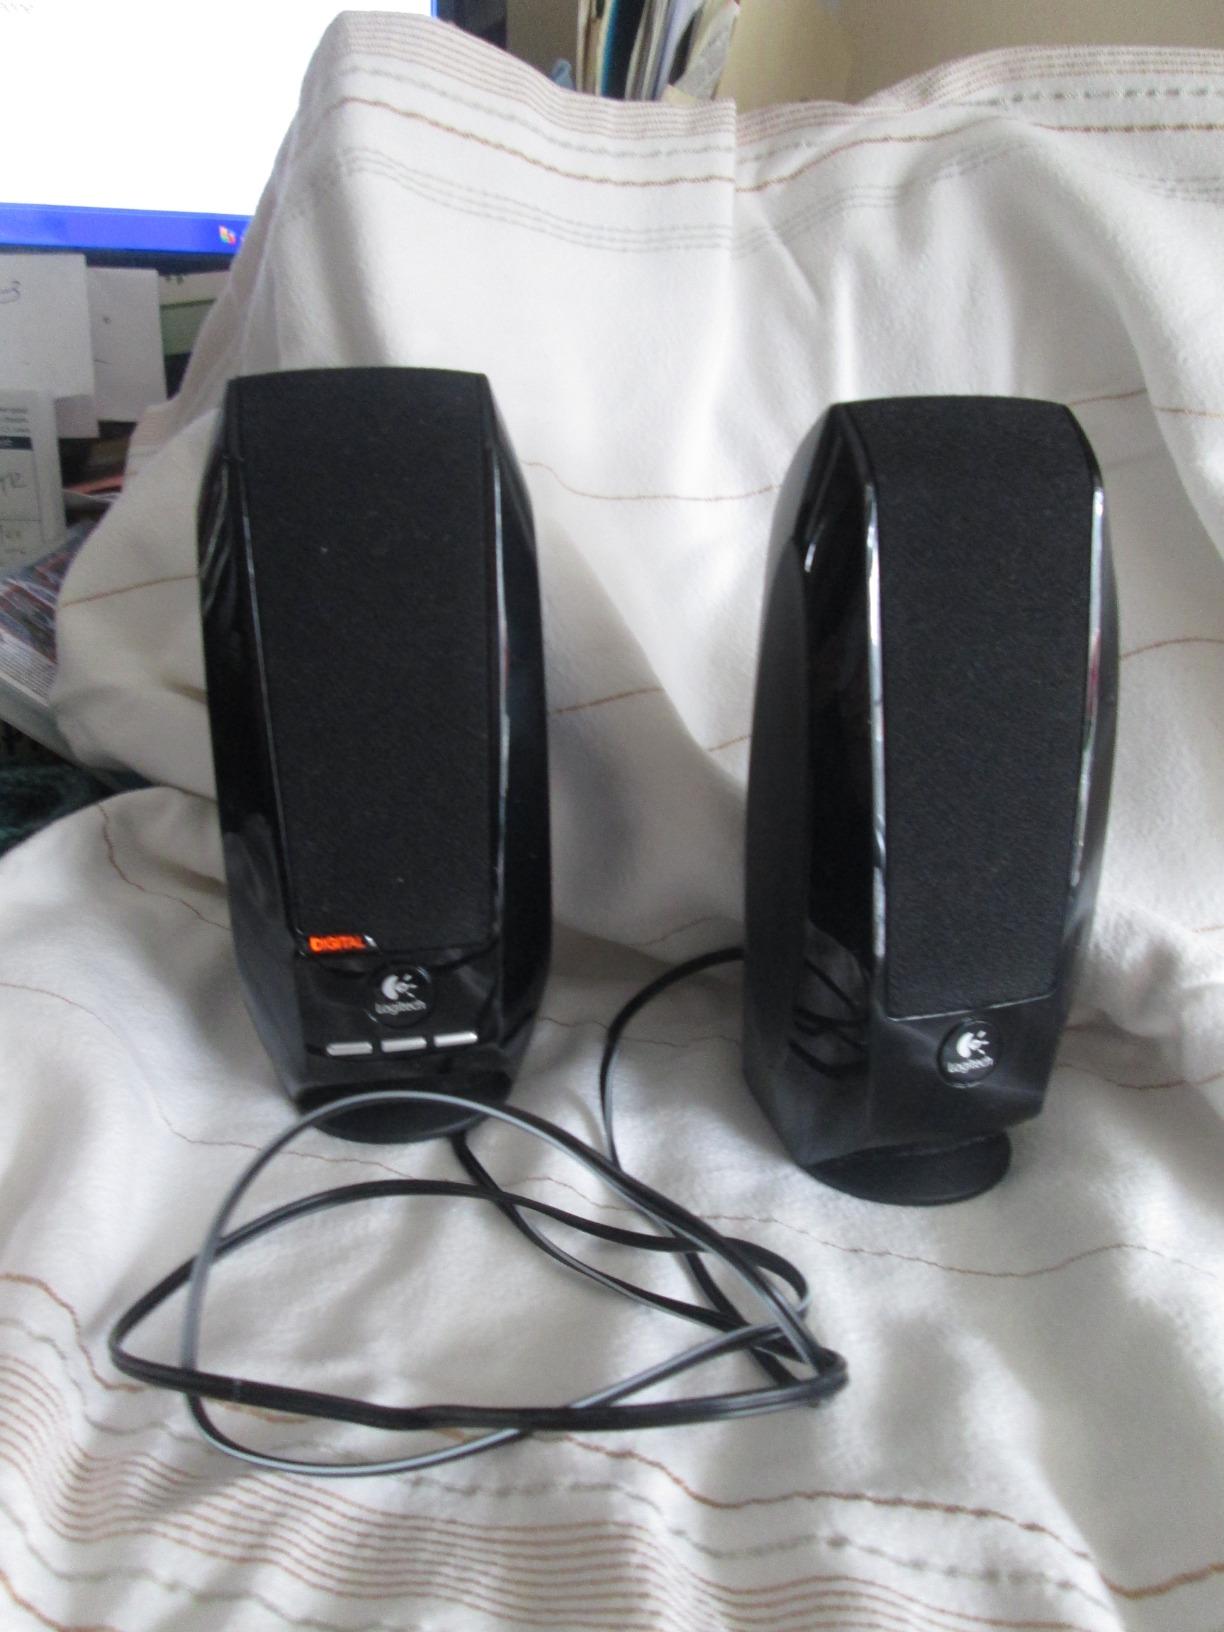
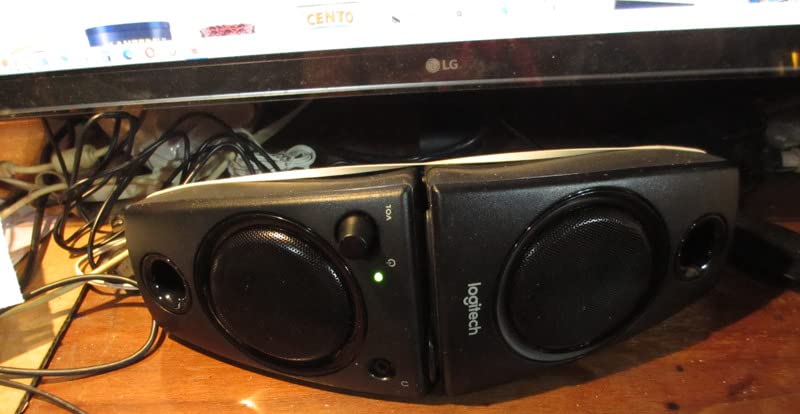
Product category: speaker
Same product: no